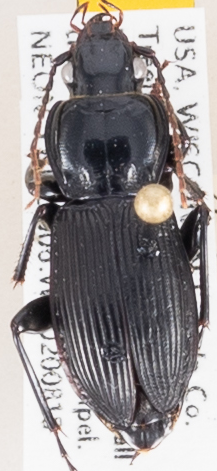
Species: Pterostichus coracinus
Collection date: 2020-08-18
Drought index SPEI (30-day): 0.226
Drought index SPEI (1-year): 2.09
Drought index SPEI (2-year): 2.09